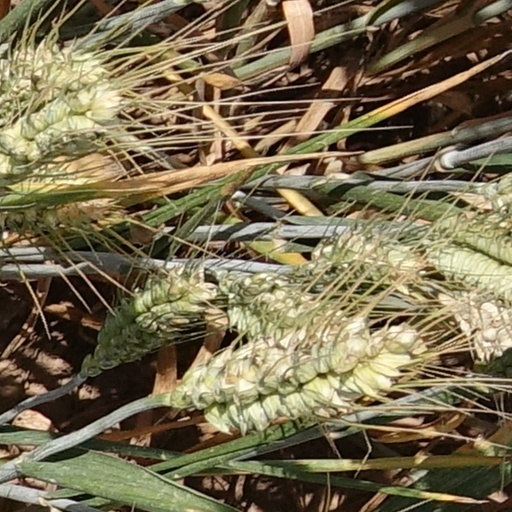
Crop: wheat